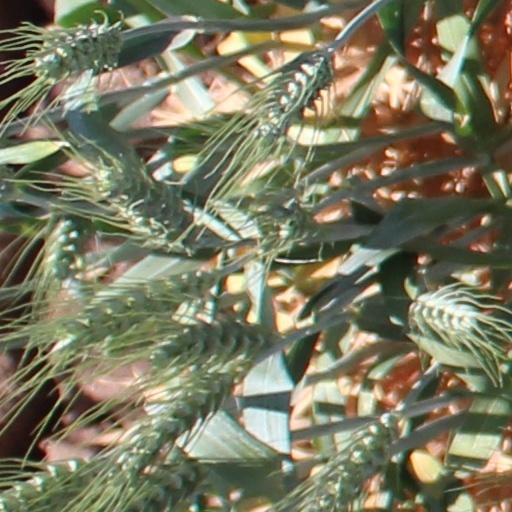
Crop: wheat